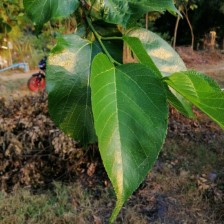
Variety: TaiwanMeacho